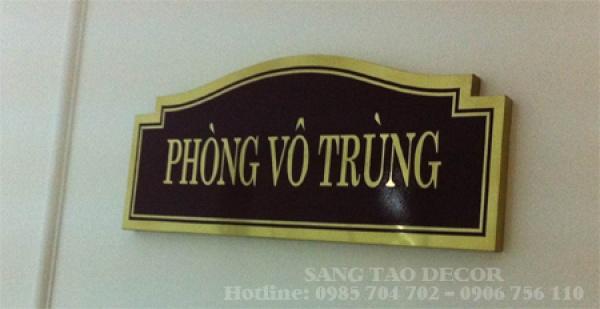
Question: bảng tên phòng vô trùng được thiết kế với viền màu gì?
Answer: bảng tên phòng vô trùng được thiết kế với viền màu vàng